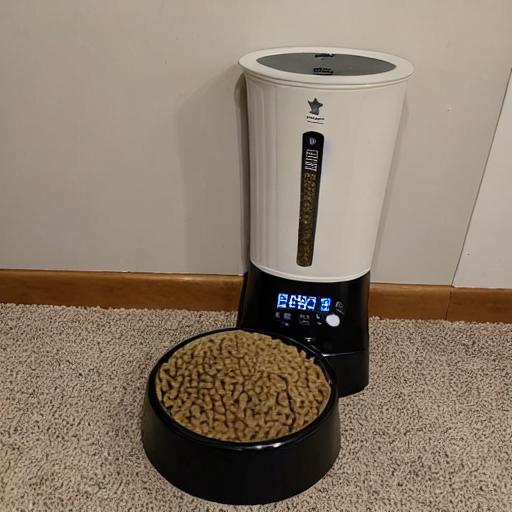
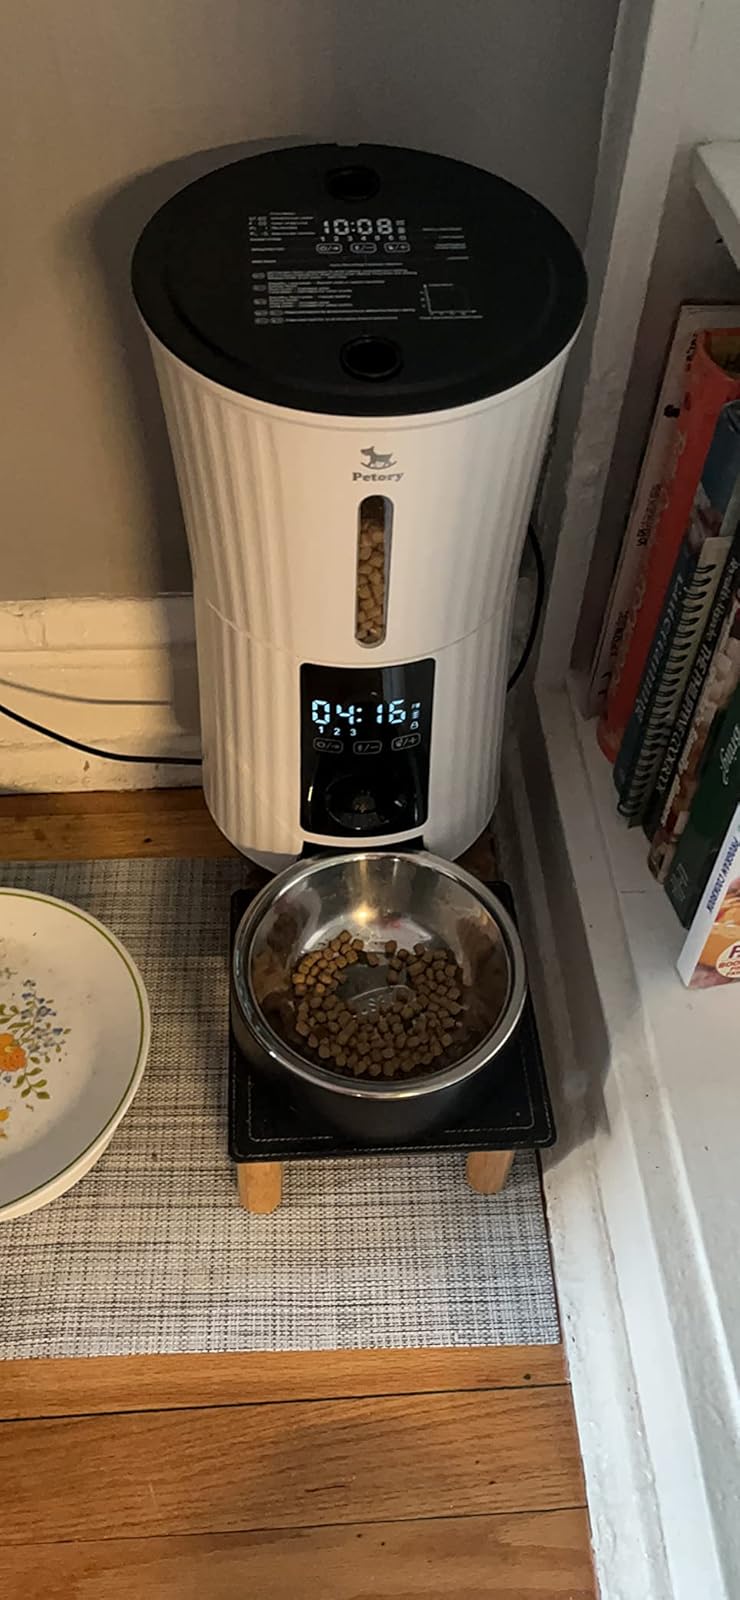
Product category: items_feeder
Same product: no